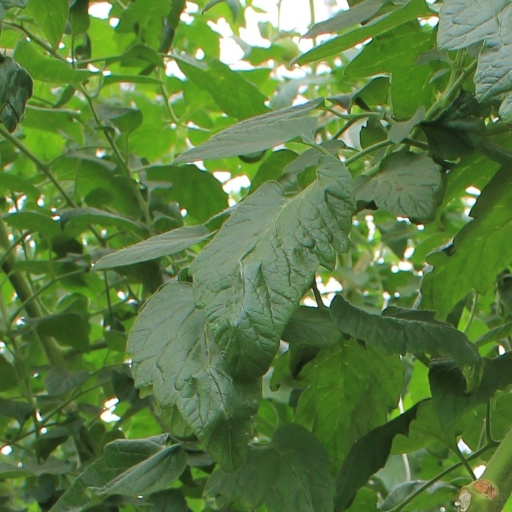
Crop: tomato